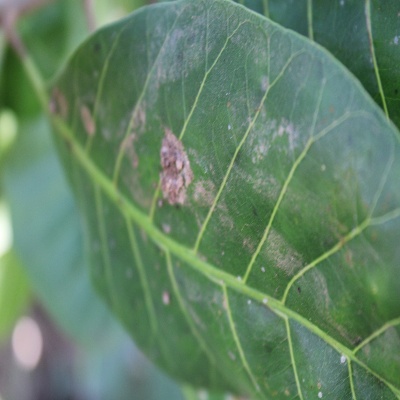
Crop: Cashew
Condition: leaf miner